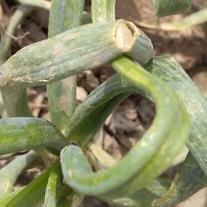
Crop: Onion
Condition: virosis-d